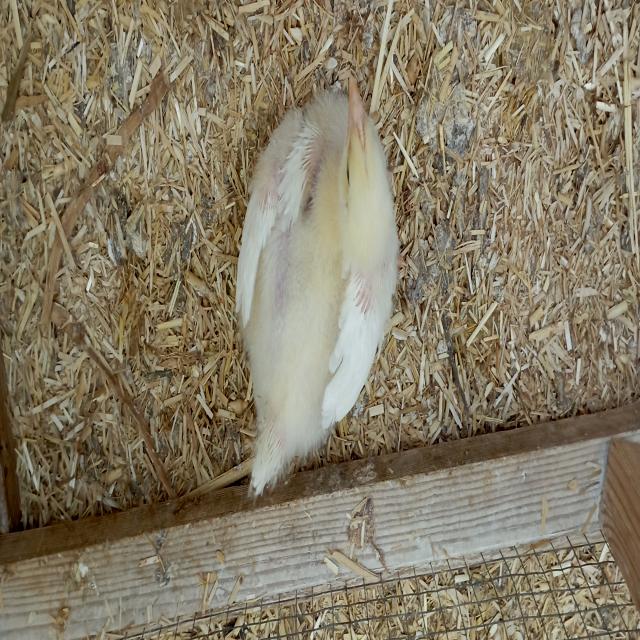
Weight: 358 g